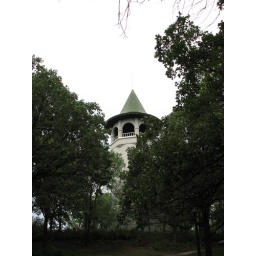
Some shots of the Witch's Hat water tower in Prospect Park.